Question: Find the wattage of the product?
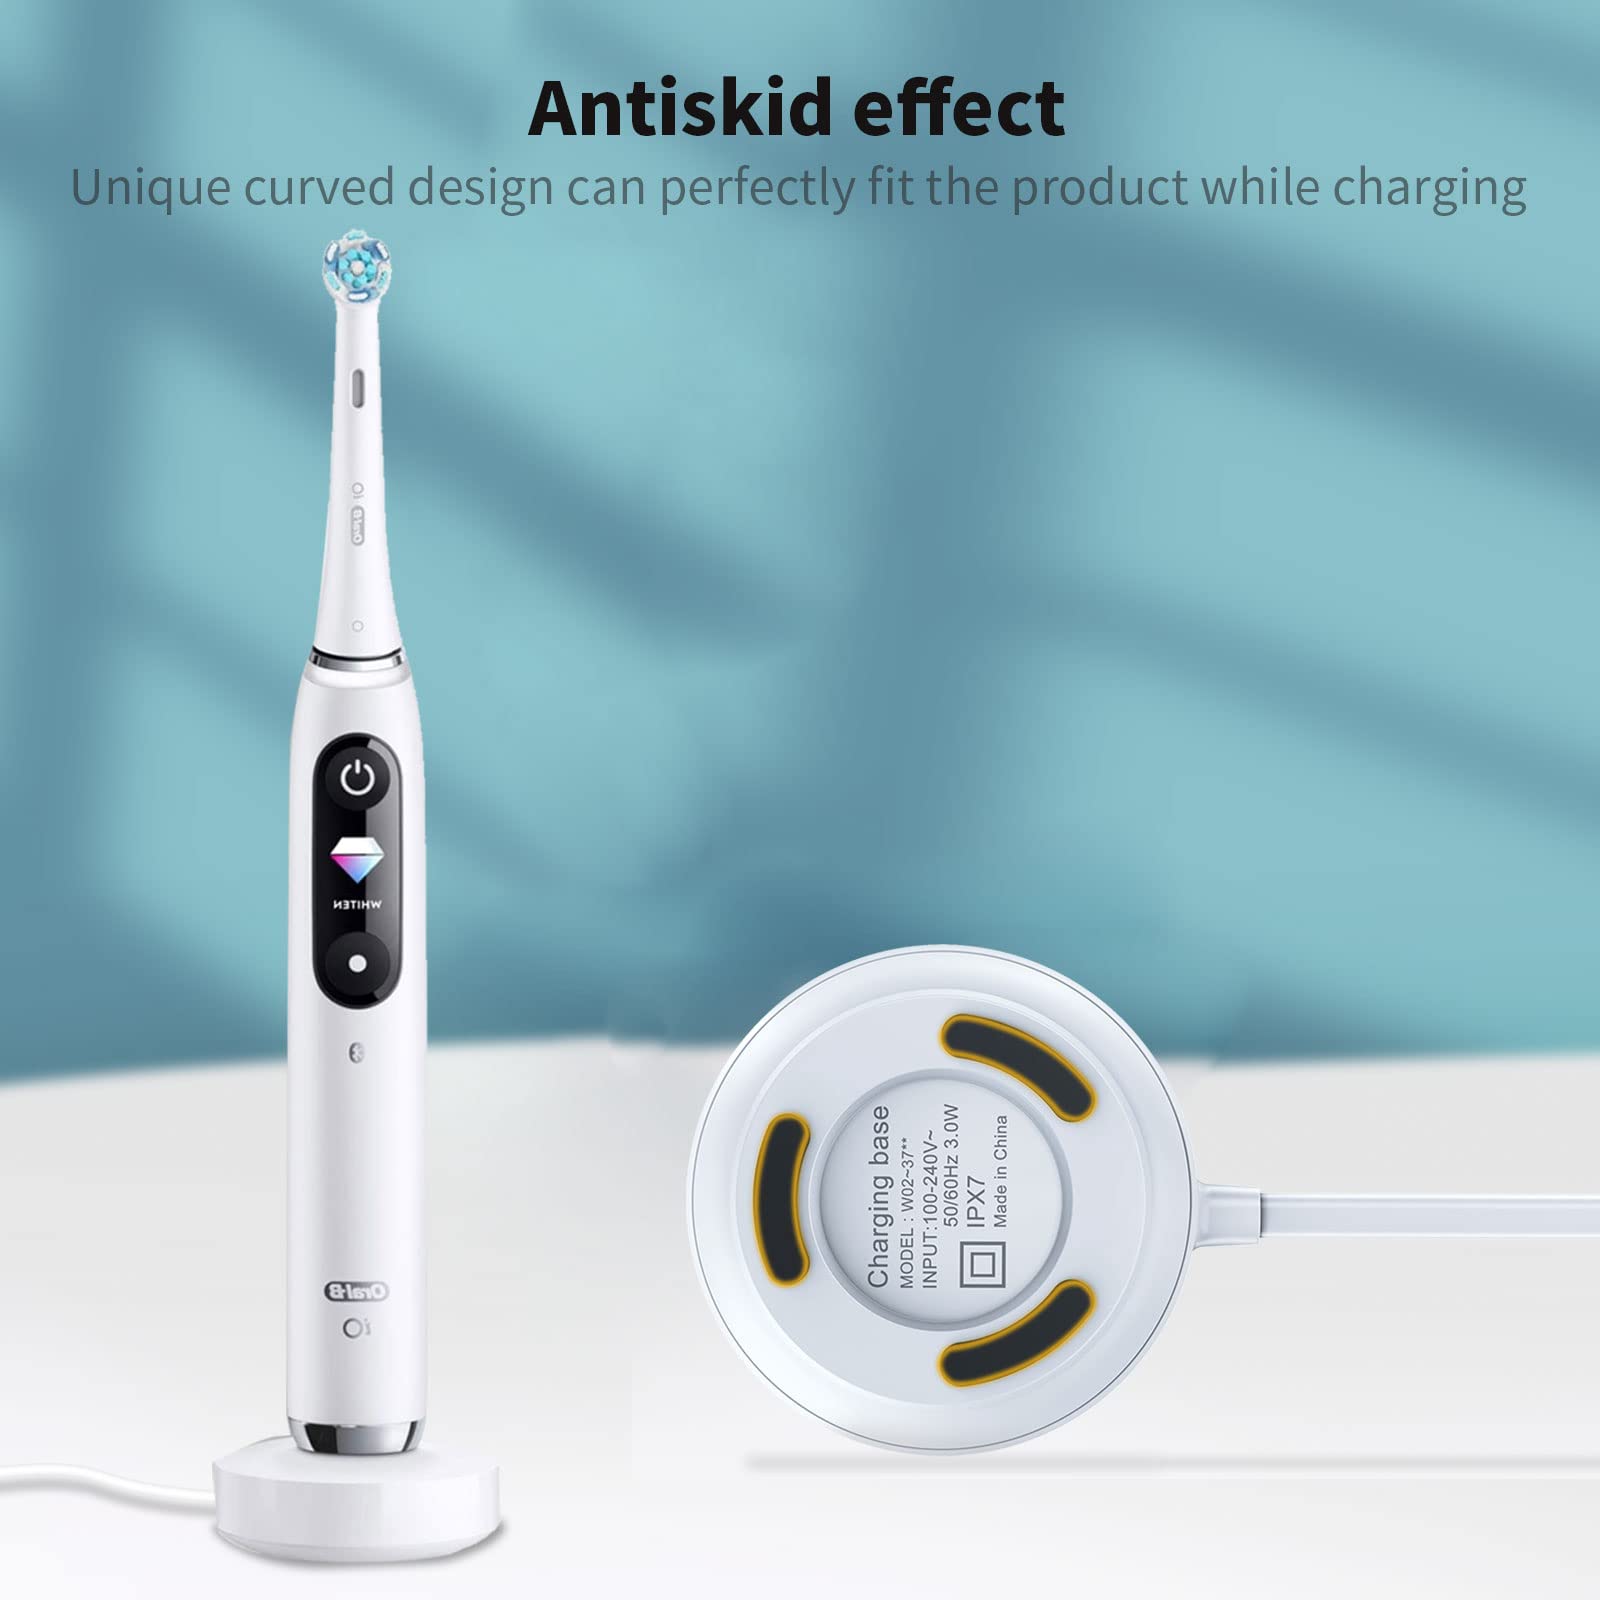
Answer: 3.0 watt